Bohemond VII of Antioch

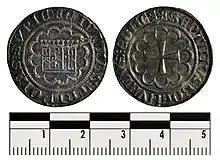
Silver coin issued during the reign of Bohemond VII (1275–1287). This coin weighs exactly the same as the French gros tournois. These intricate and beautiful coins were not long in circulation until Tripoli was surrendered to the Mamluks in 1289 and thus, were the last coins to be struck in the 'crusader states'.

Bohemond VII was the son of Bohemond VI of Antioch and his wife Sibylla of Armenia. As Bohemond VII was still underage at his succession, Sibylla acted as regent, although the regency was also unsuccessfully claimed by King Hugh III of Cyprus, the closest adult in the line of succession. Sibylla appointed Bishop Bartholomew of Tortosa to act as bailli. Bohemond spent his minority under the protection of his uncle King Leo III of Armenia at his court in Cilicia. He returned to Tripoli in 1277 and immediately made peace with Qalawun, the Mamluk sultan, and recognised Roger of San Severino as regent at Acre for Charles I of Anjou. He exempted the Venetians from harbour duties, thus distancing the Genoese and their allies.